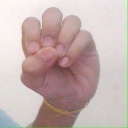
अक्षर: उ